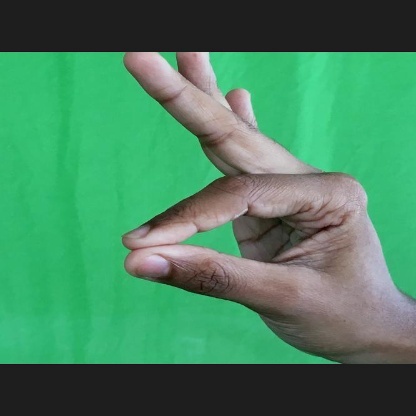
Mudra: Hamsasyam